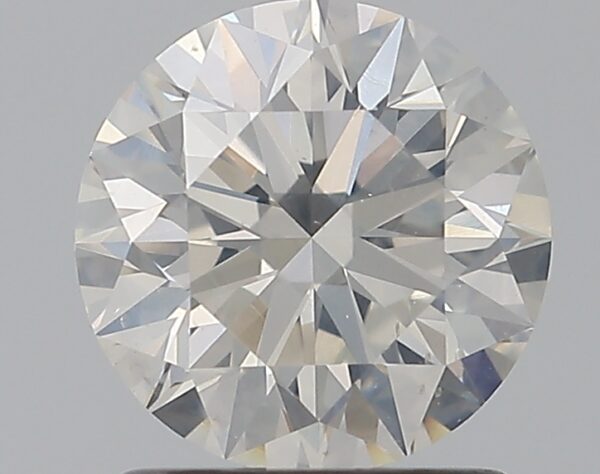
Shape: round
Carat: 1.3
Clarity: SI2
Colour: G
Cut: EX
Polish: EX
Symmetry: EX
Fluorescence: N
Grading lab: GIA
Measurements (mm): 6.94 x 6.96 x 4.36